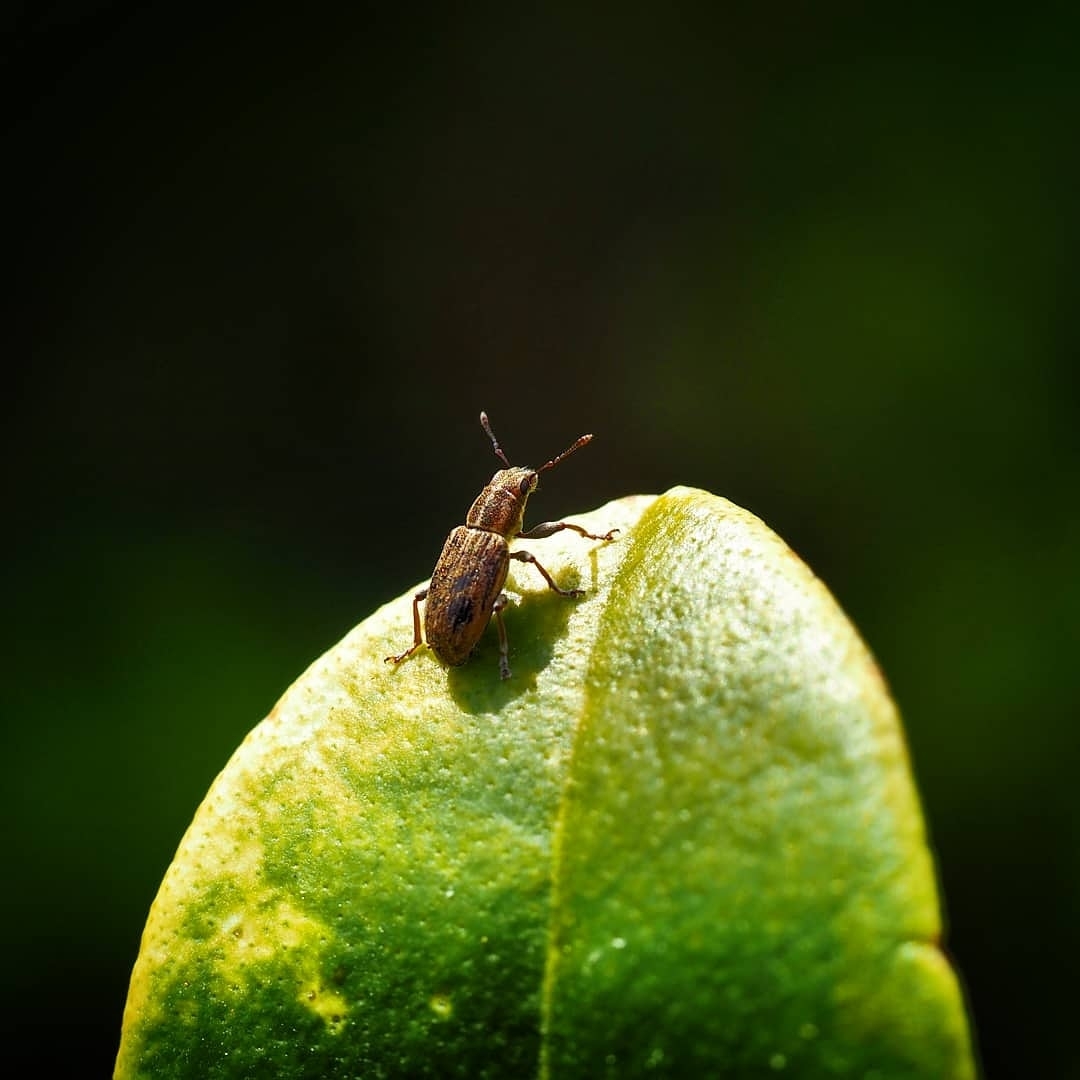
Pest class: pea_leaf_weevil